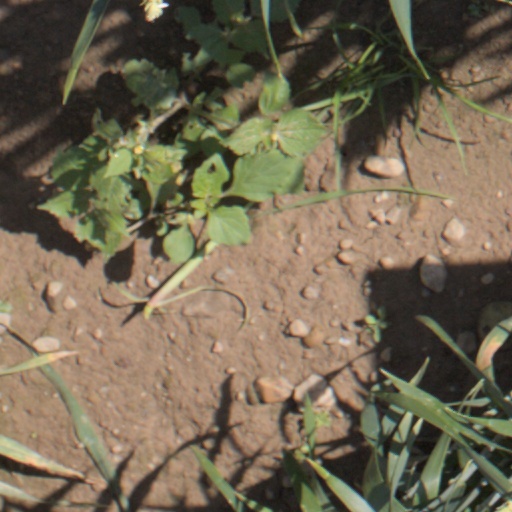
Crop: wheat